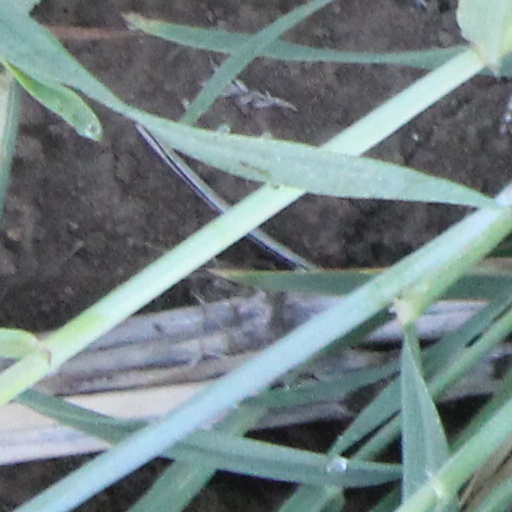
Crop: wheat